Tandem rolling mill

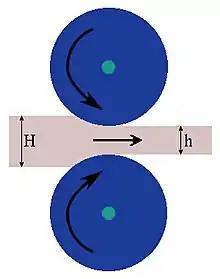
Drawing showing the symbols related to the thickness during rolling

At the lowest level is a Programable Logic Controller, PLC or minicomputer.